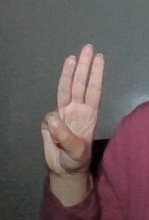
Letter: thaa